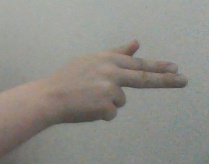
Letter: ghain